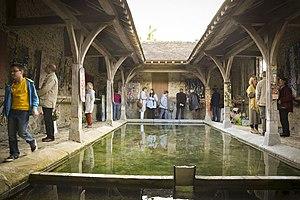
Lavoir construit en 1825, il abrite des expositions d'arts temporaires